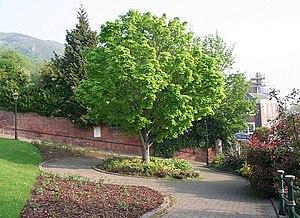
Un arbre remarquable est un arbre repéré pour diverses particularités.